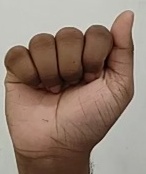
ASL sign: A